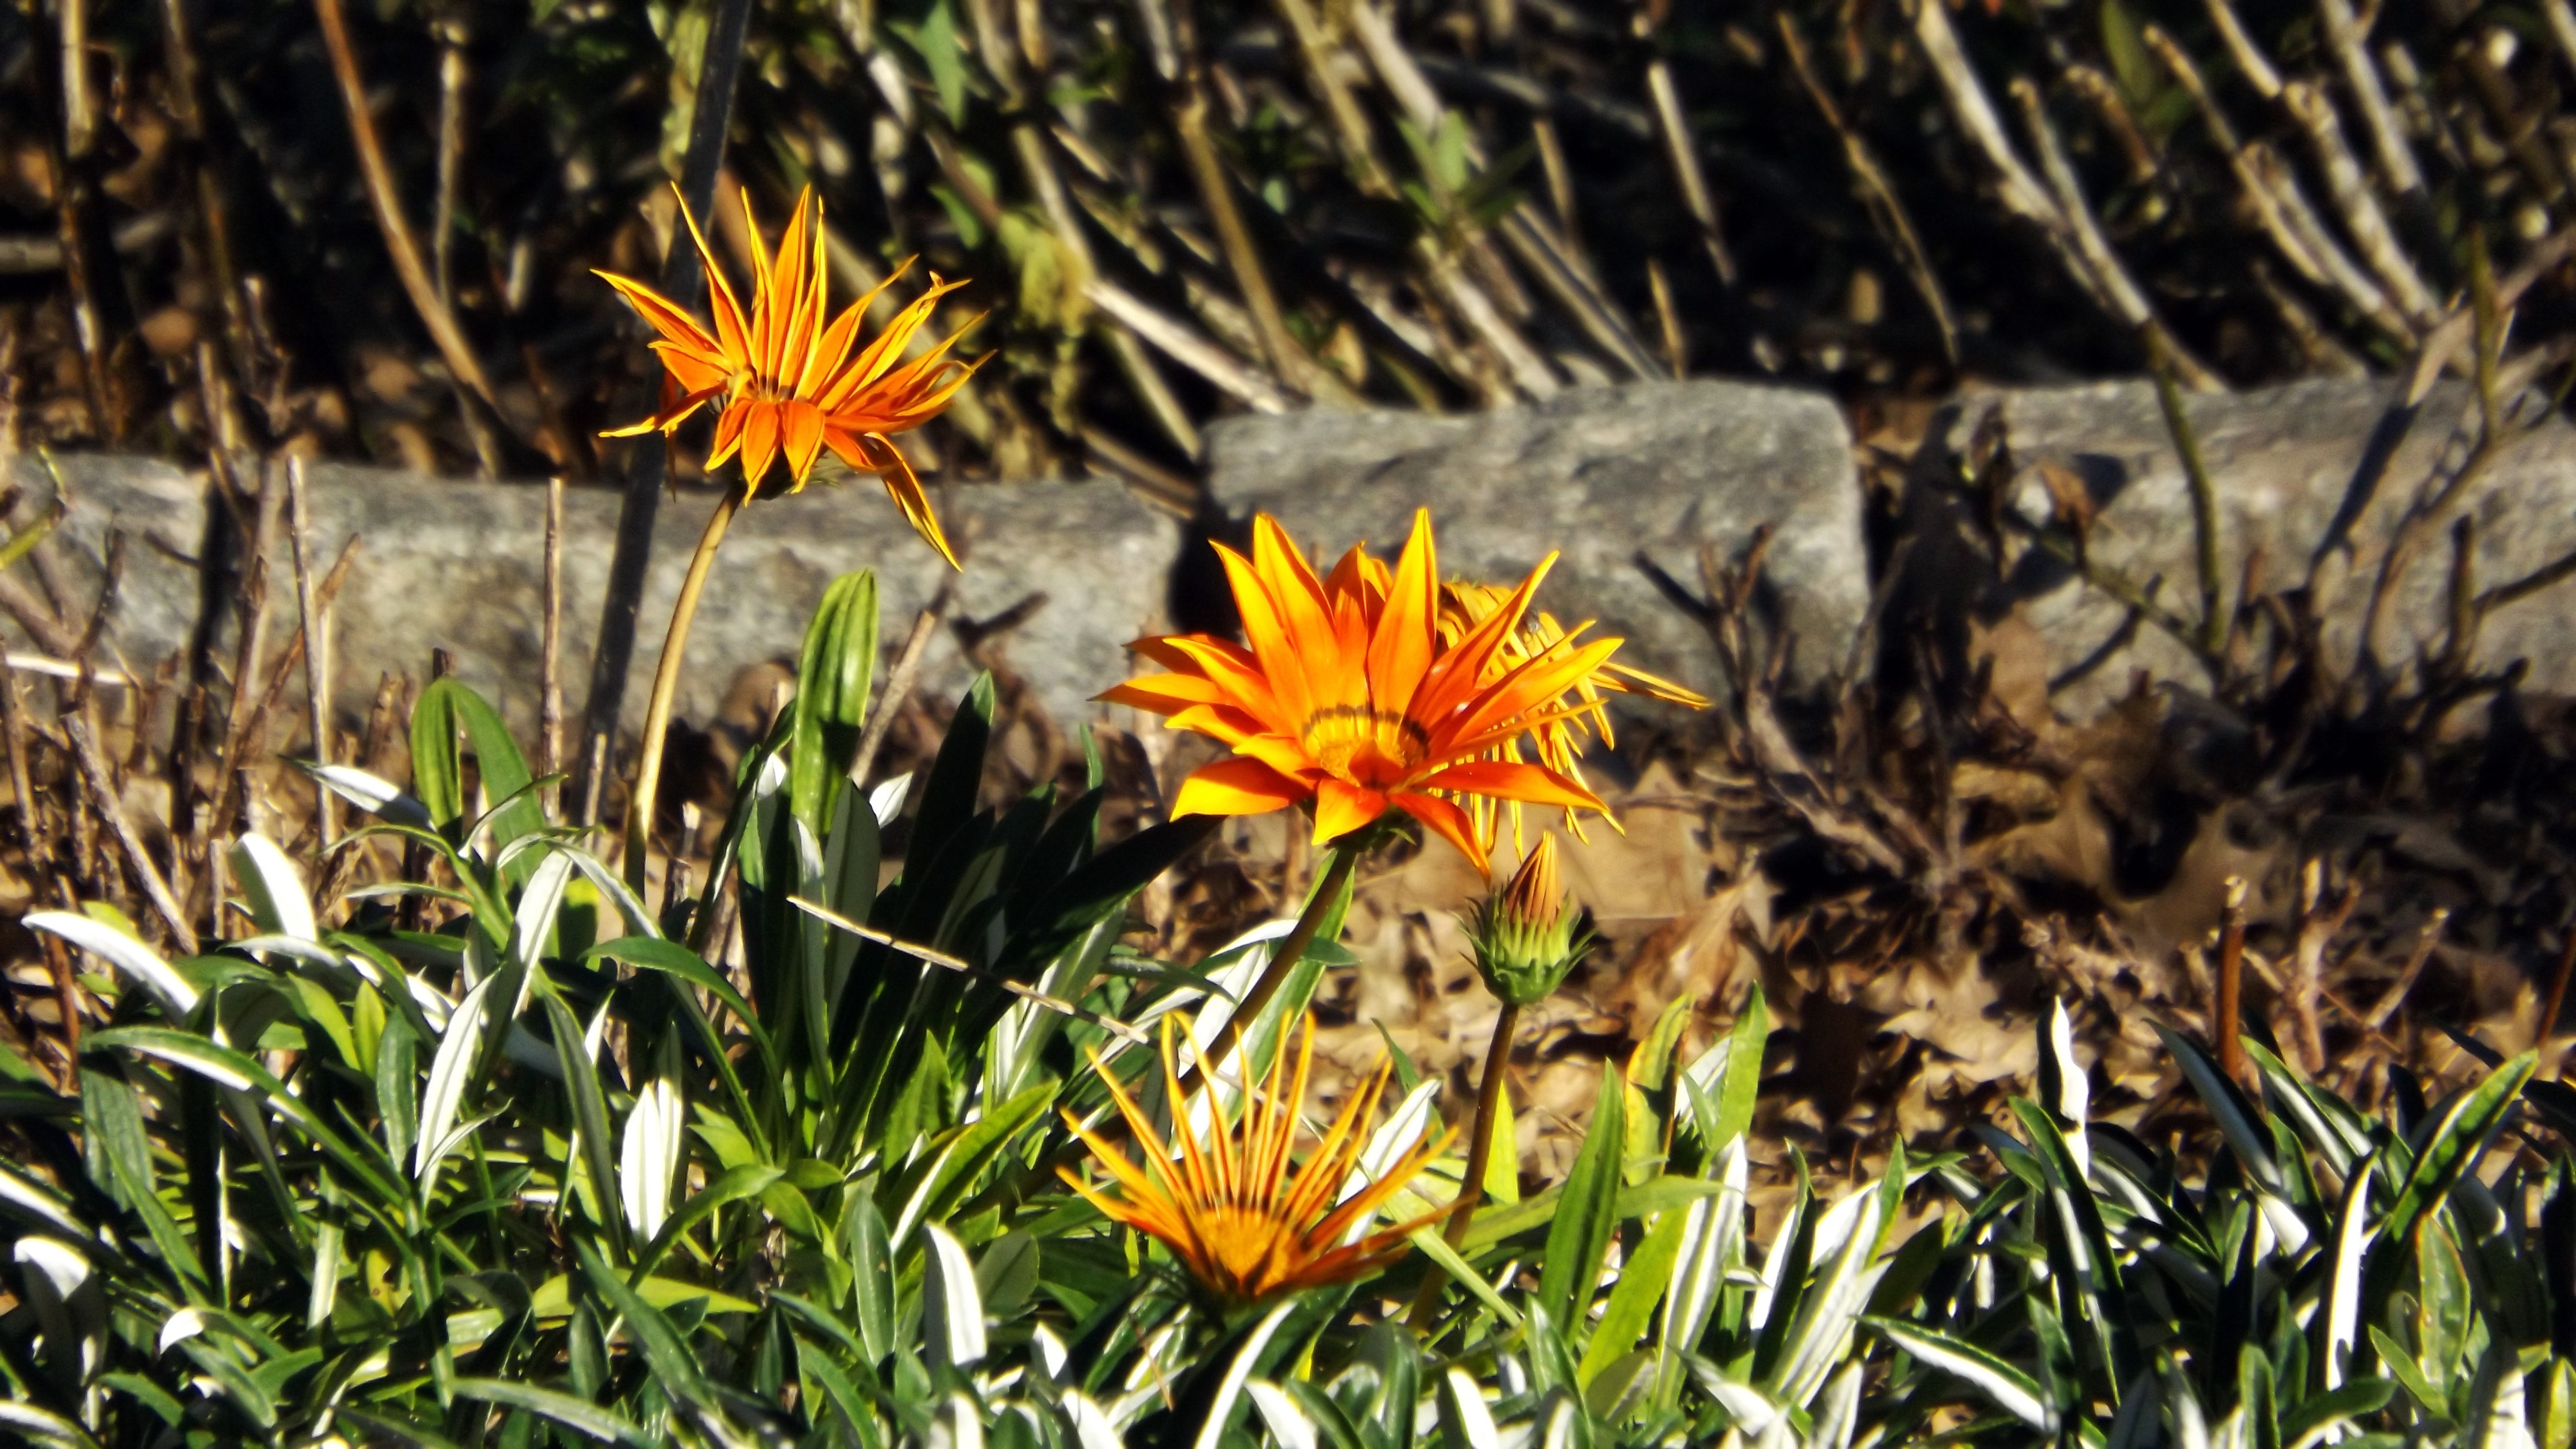
nature, grass, plant, meadow, prairie, leaf, flower, spring, autumn, botany, garden, flora, fauna, wildflower, flowers, leaves, colors, flowering plant, land plant